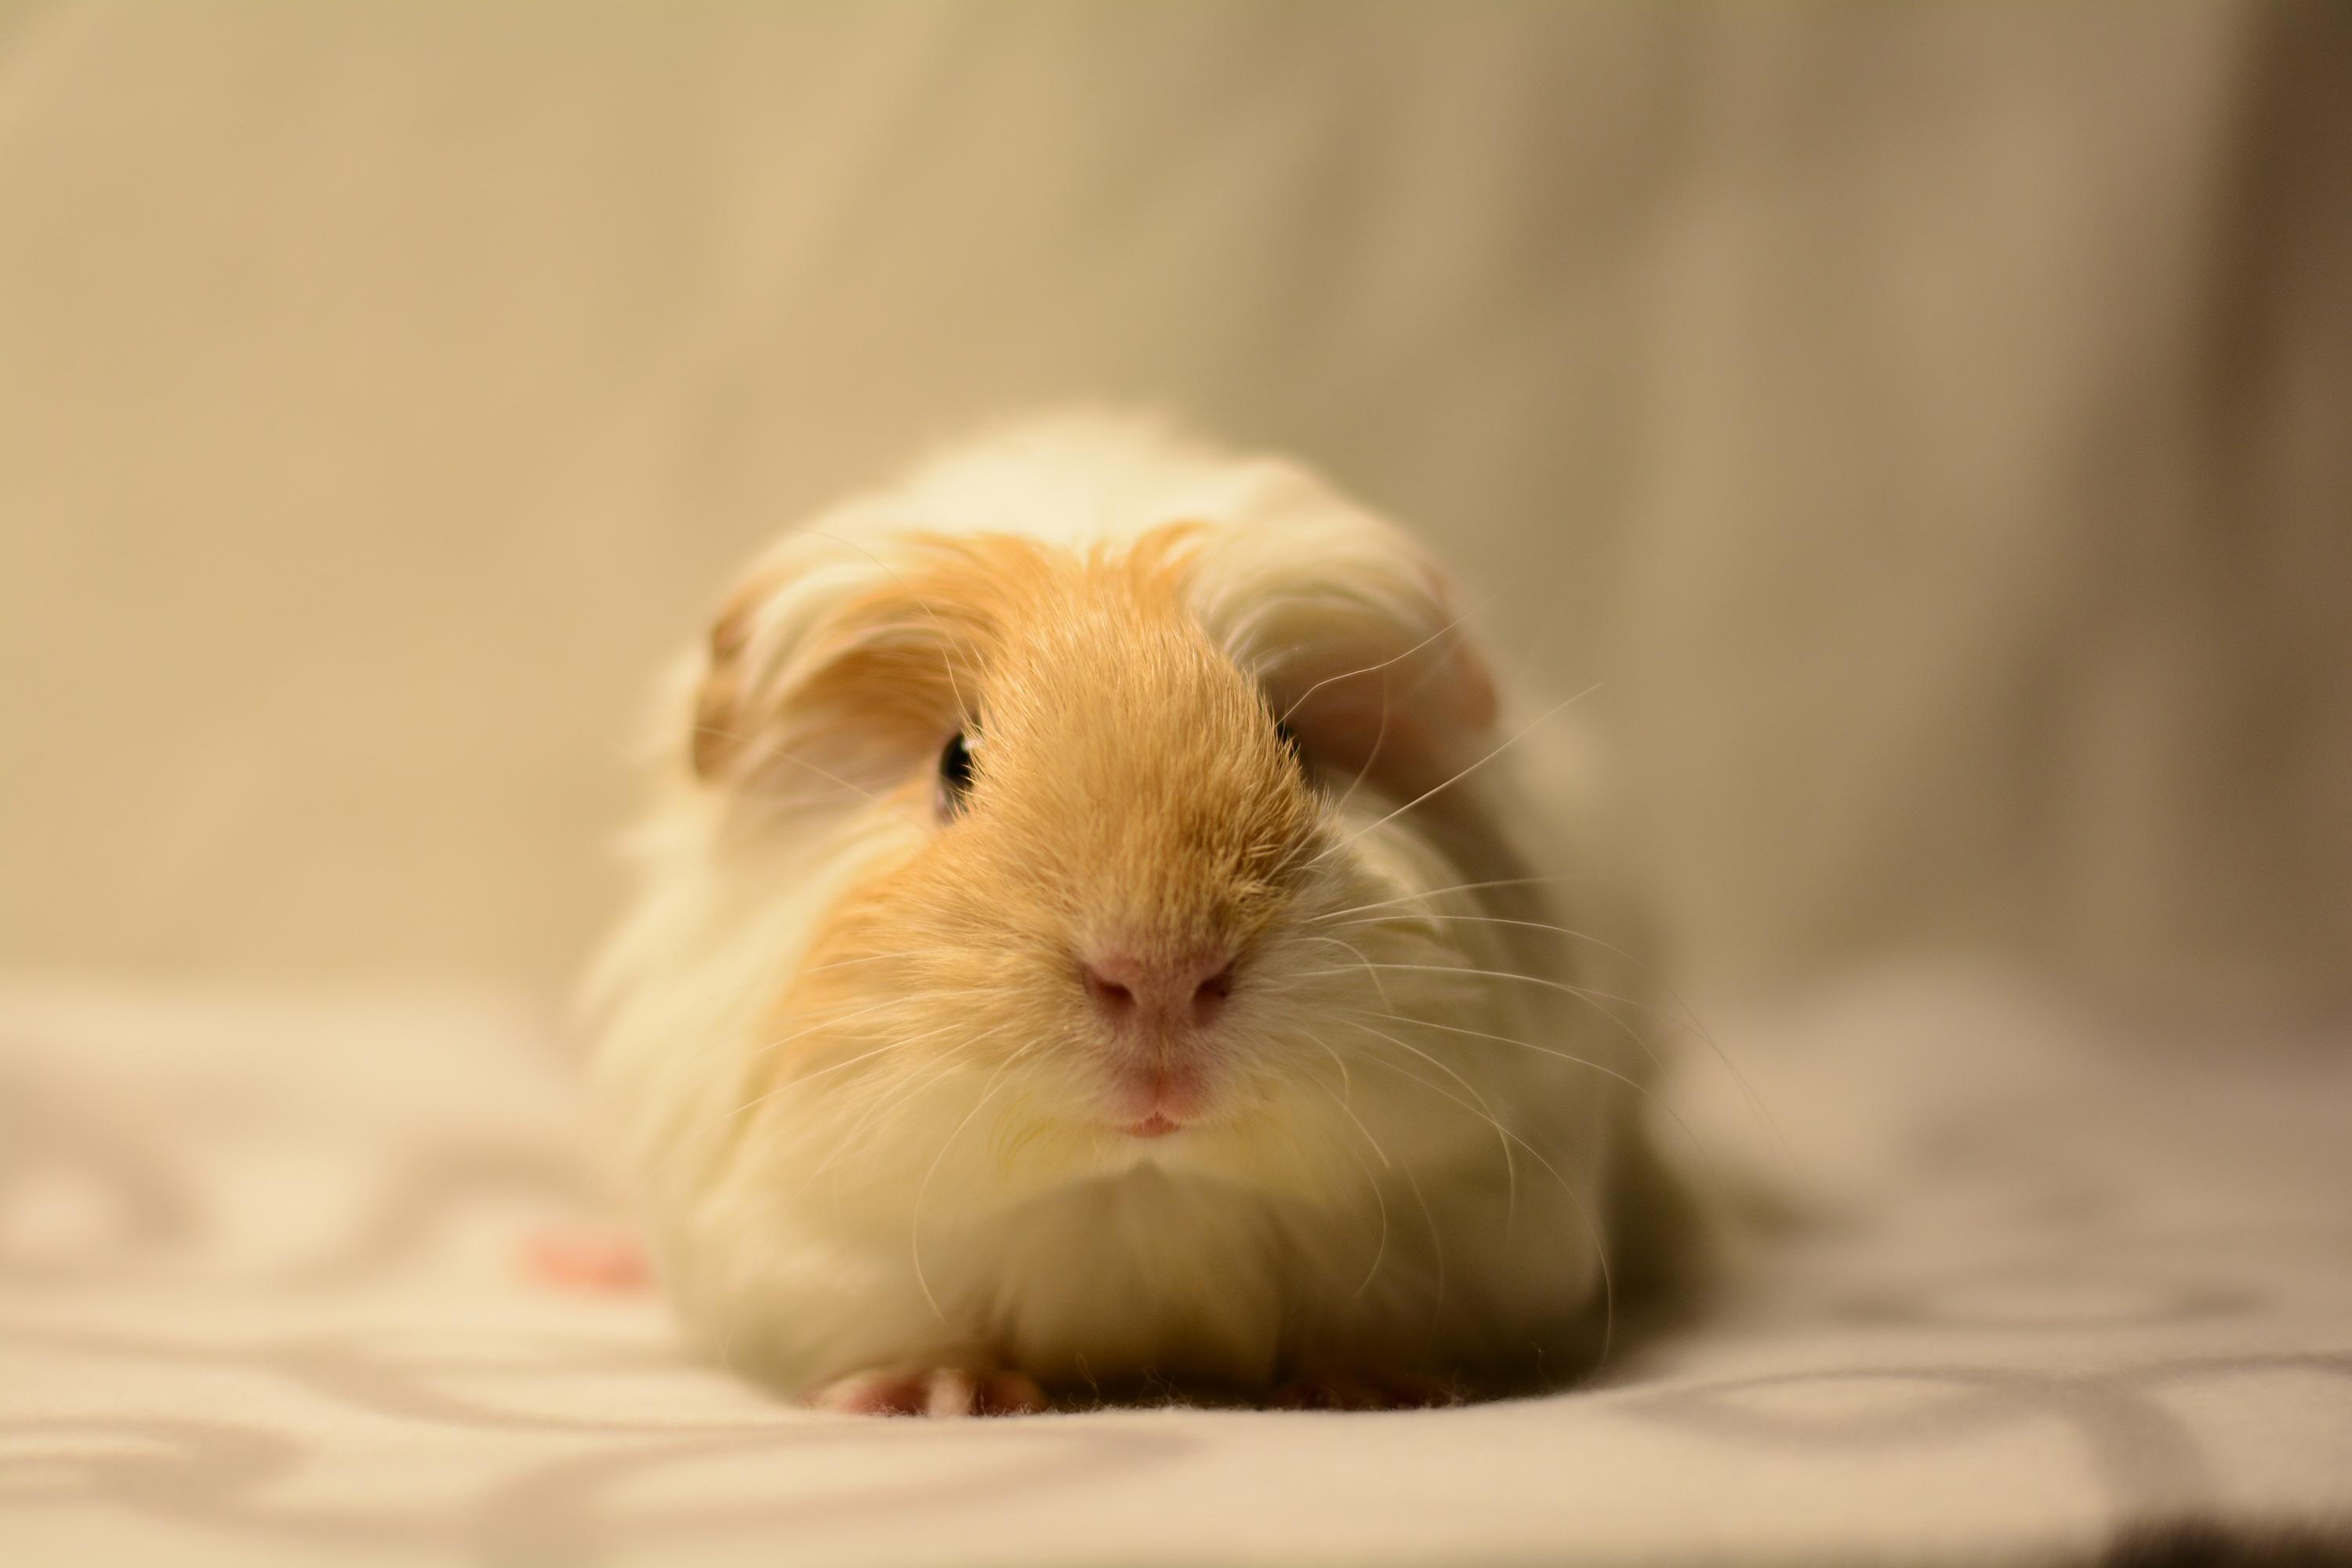
cute, pet, mammal, hamster, rodent, guinea pig, whiskers, vertebrate, cavy, gerbil